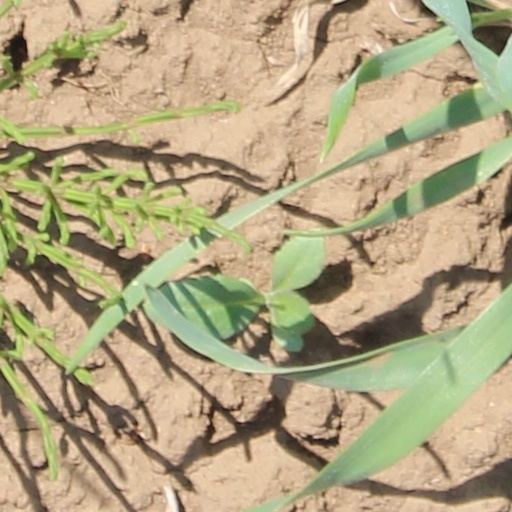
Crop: wheat